The Blue Fox (novel)

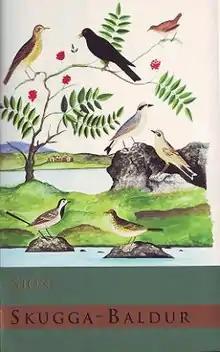
First edition (Icelandic)

The Blue Fox is a 2003 novel by Icelandic writer Sjón. The book was originally published by Bjartur and first published in the United States in 2013.